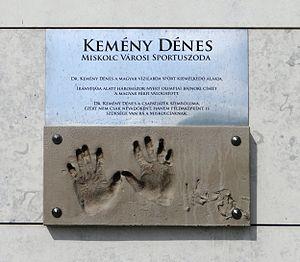
Dénes Kemény est un joueur de water-polo et un entraîneur hongrois.